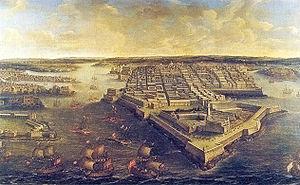
Pierre André de Suffren, dit « le bailli de Suffren » et également connu sous le nom de « Suffren de Saint-Tropez », est un vice-amiral français, bailli et commandeur de l’Ordre de Saint-Jean de Jérusalem, né le 17 juillet 1729 au château de Saint-Cannat près d’Aix-en-Provence et mort le 8 décembre 1788 à Paris.